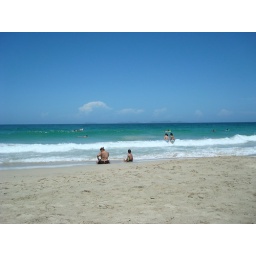
This beach was less than 5 minutes by car from our villa.